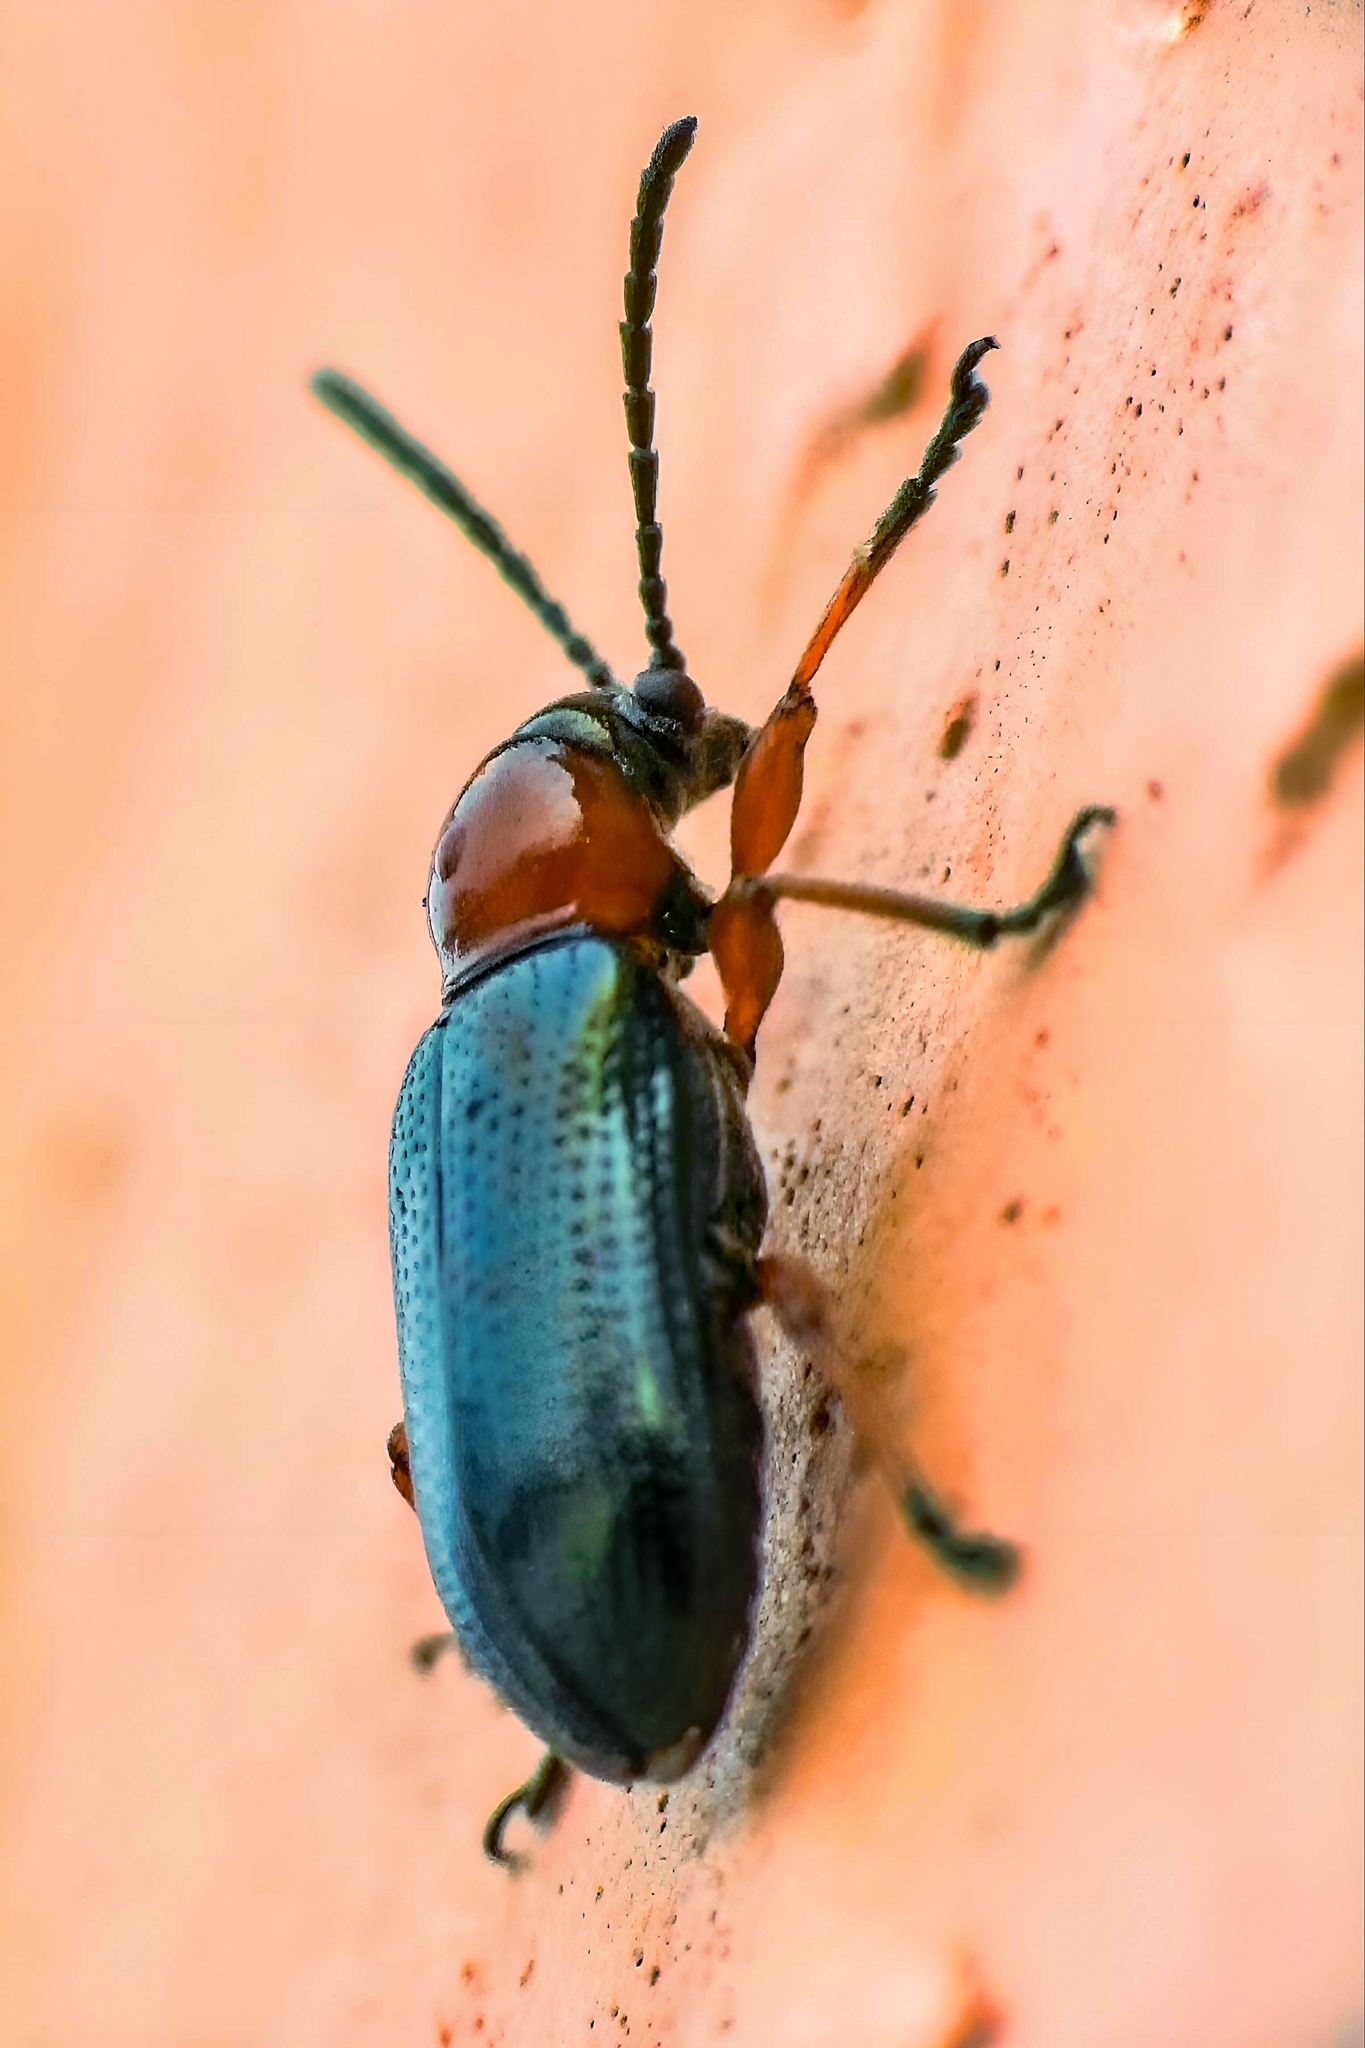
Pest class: cereal_leaf_beetle